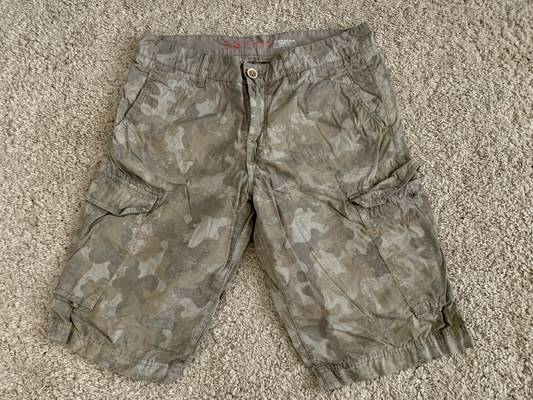
Waste category: clothes